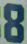
Number: 8